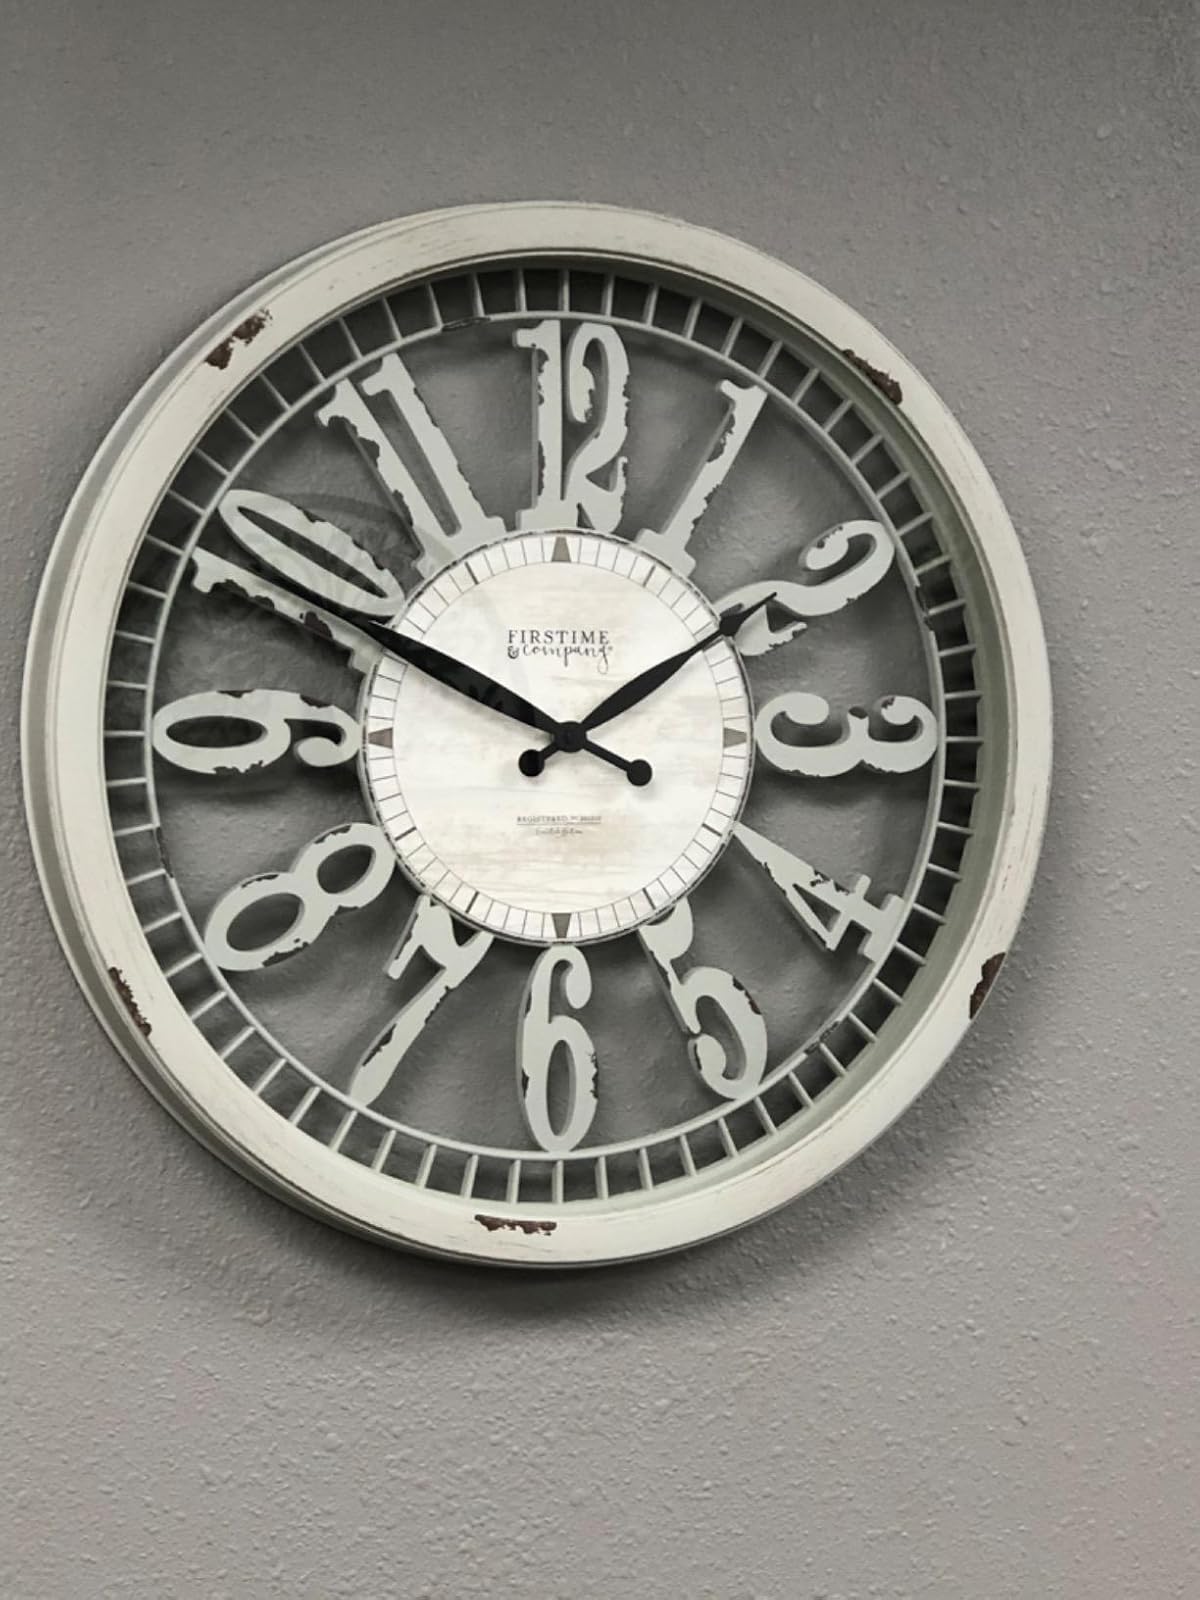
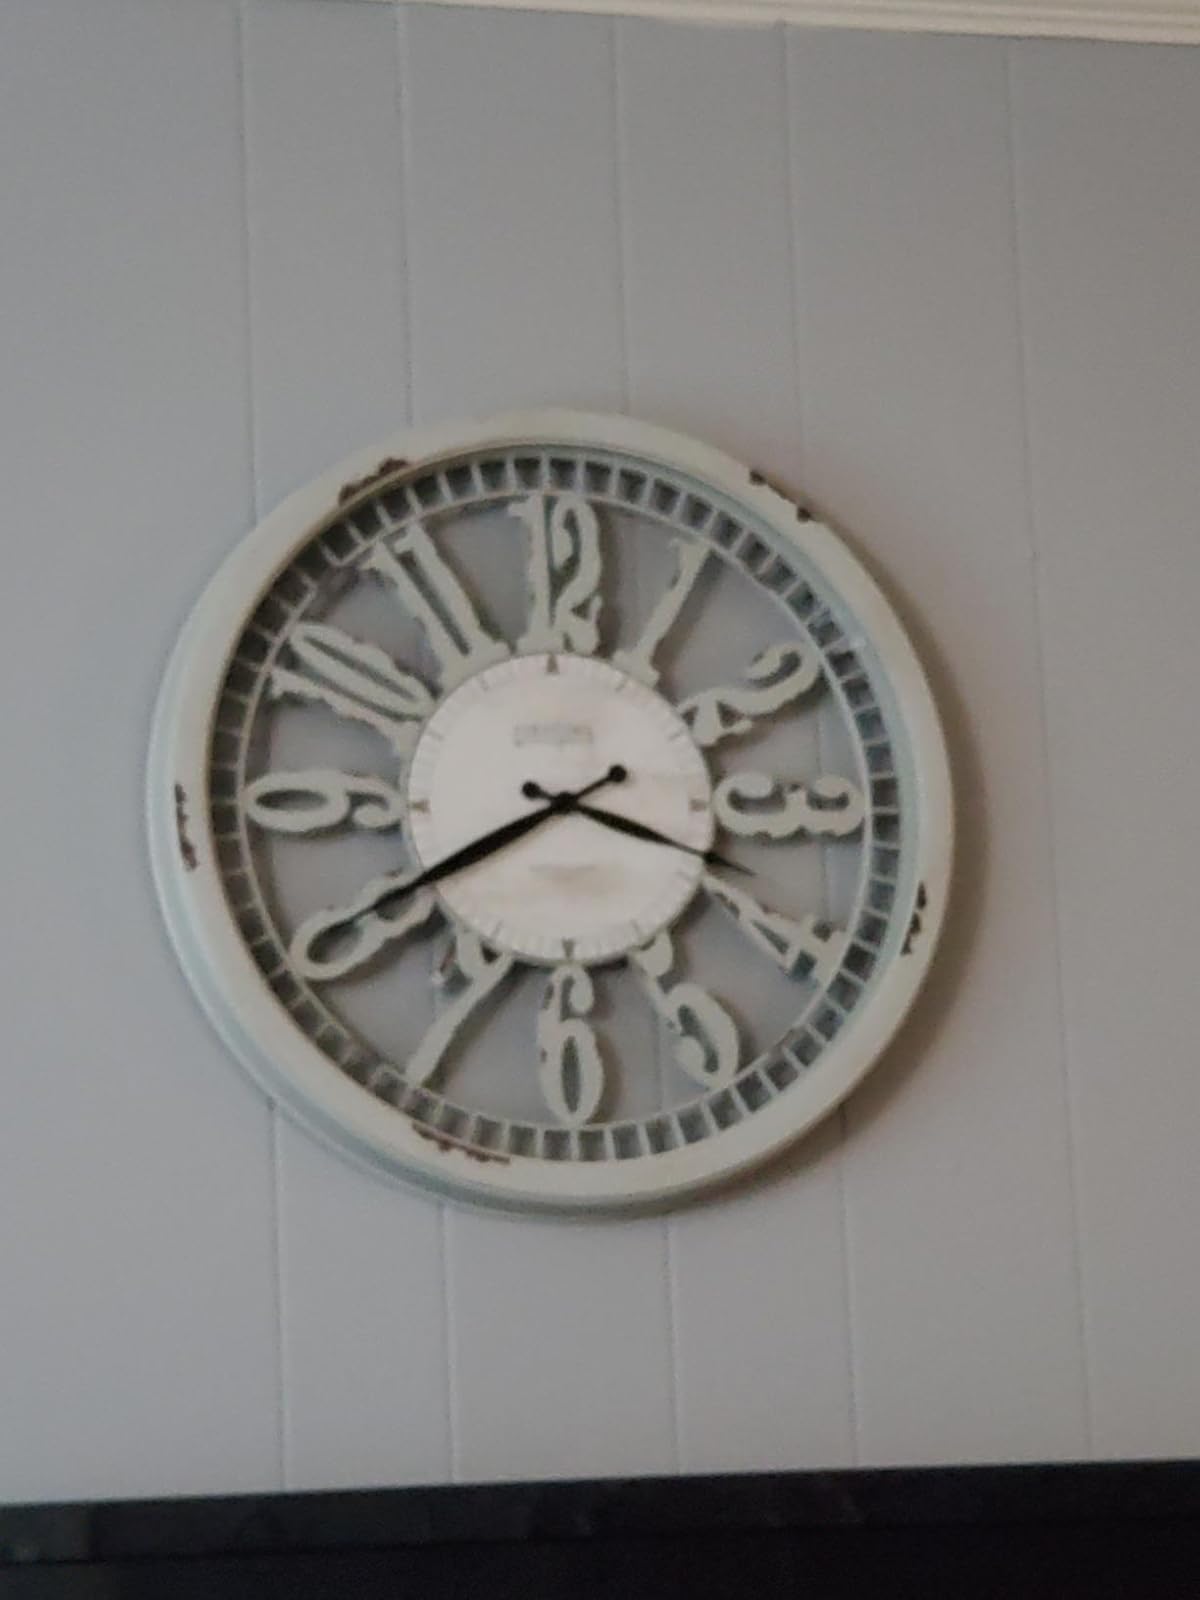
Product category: clock
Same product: yes